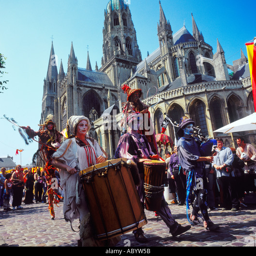
a medieval street parade and fair outside a city